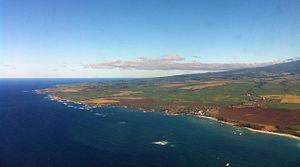
Haiku est un secteur non constitué en municipalité de l’État d'Hawaï dans le comté de Maui, aux États-Unis.